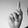
ASL letter: K